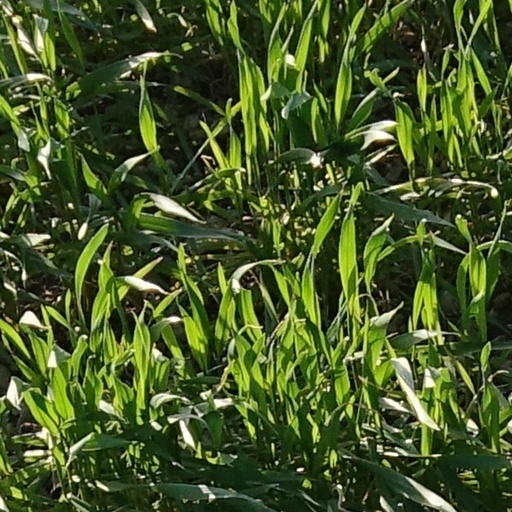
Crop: wheat